Harmonic polynomial

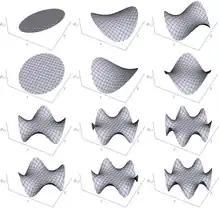
Real harmonic polynomials in two variables up to degree 6, graphed over the unit disk.

at all points formula_6. In particular, when formula_7, we have a polynomial formula_8, which must satisfy the condition formula_9. Hence, the only harmonic polynomials of one (real) variable are affine functions formula_10.